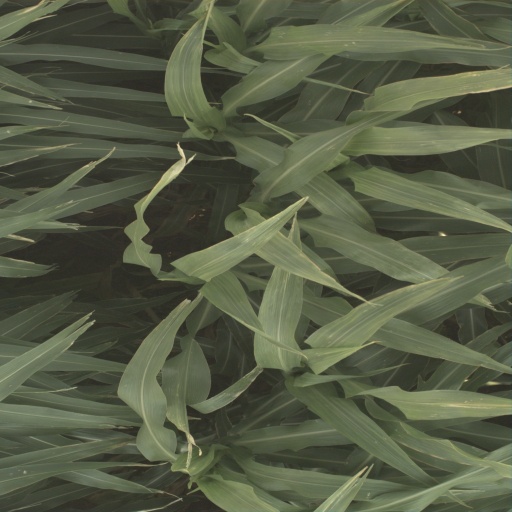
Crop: sorghum